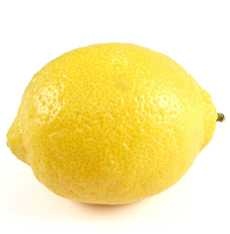
Label: Lemon